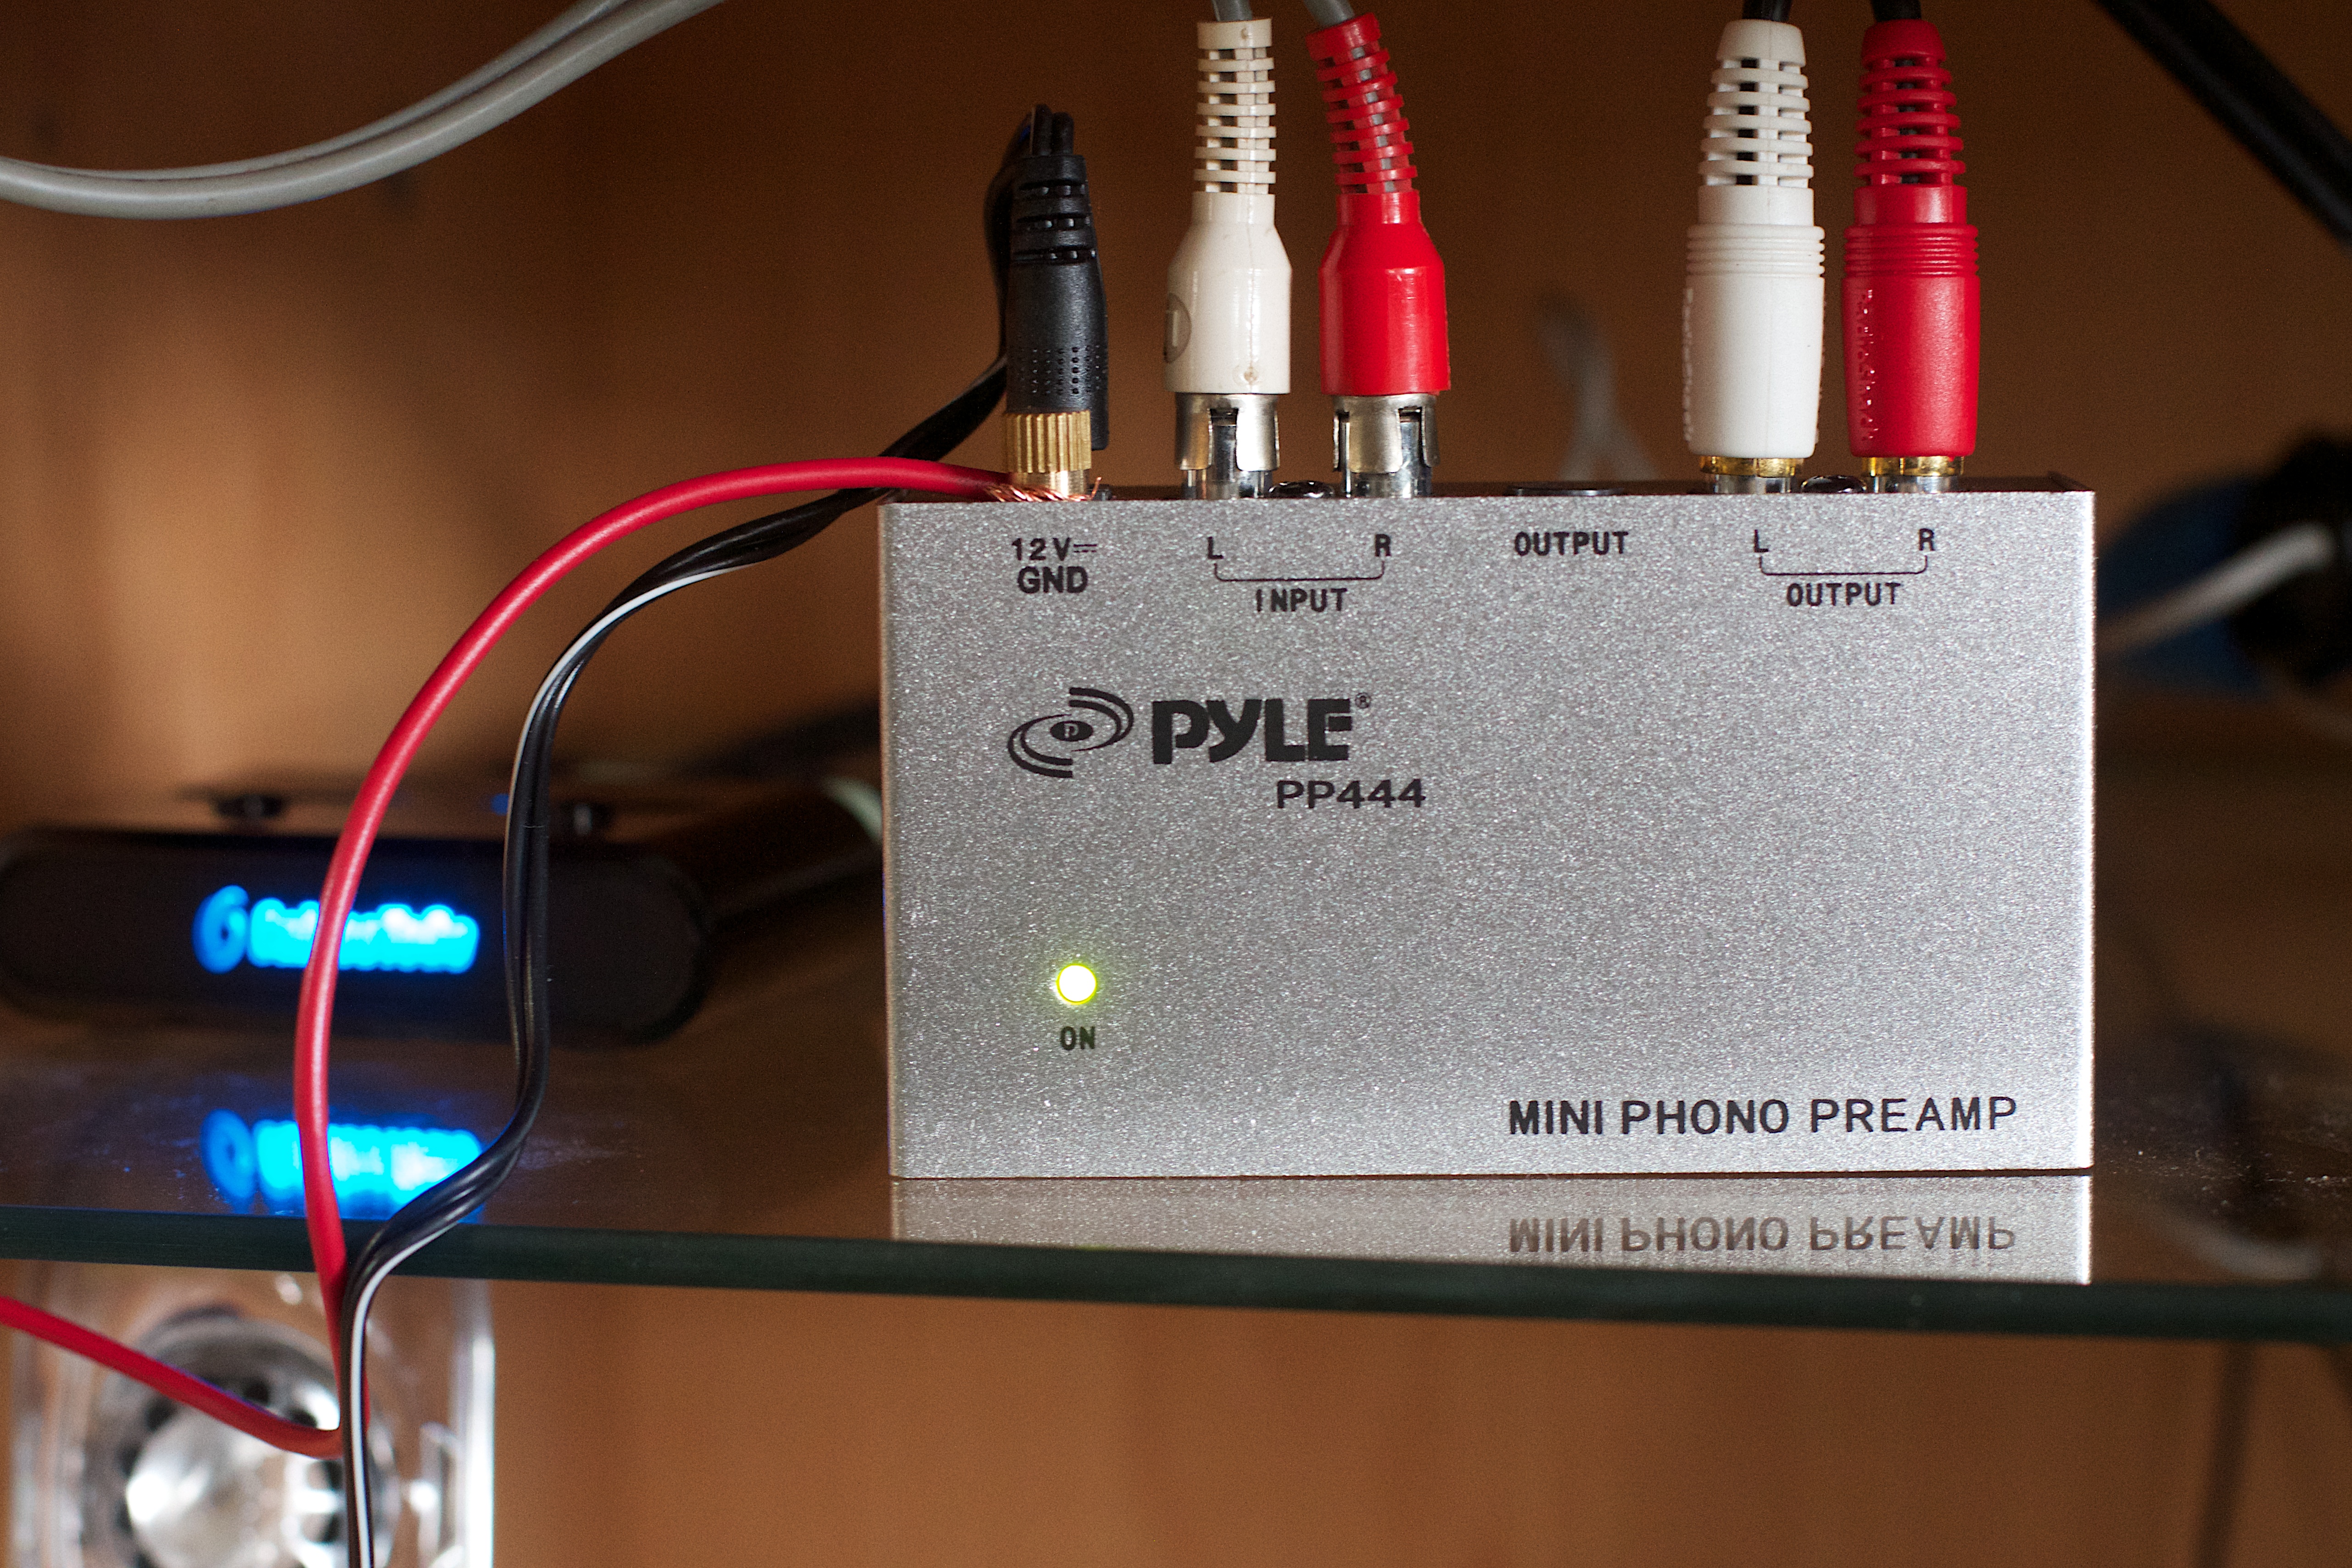
turntable, technology, lighting, electronics, audio, electronic device, personal computer hardware, display device